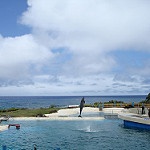
Label: sea